Alexander Demin

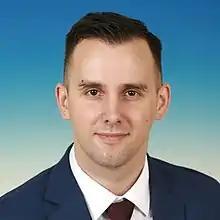

Alexander Vyacheslavovich Demin (born 23 September 1988, Rostov-on-Don) is a Russian political figure and a deputy of the 8th State Duma.